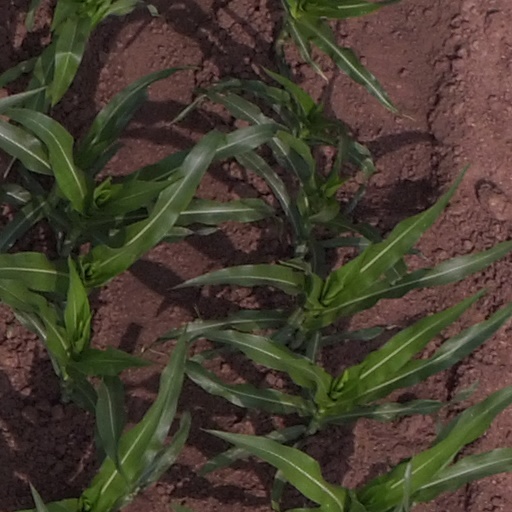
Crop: maize; corn